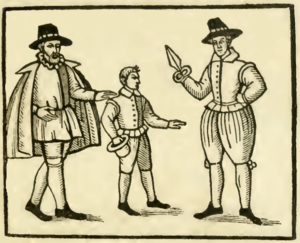
Page de titre de The Italian Taylor and his Boy de Robert Armin (1609)
Robert Armin était un acteur anglais, membre de la troupe du lord chambellan, dont faisait aussi partie Shakespeare. Il en devint le comique principal après le départ de William Kempe vers 1600. Dramaturge, il a écrit aussi la comédie The Two Maids of More Clacke, ainsi que Folle upon Foole, A Nest of Ninnies et The Italian Taylor and his Boy.